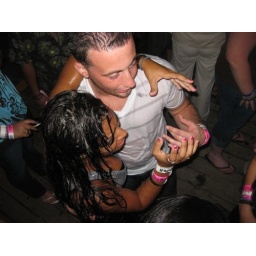
me and the girl jenny after we got electrocuted by some ghetto light pole outside a bar